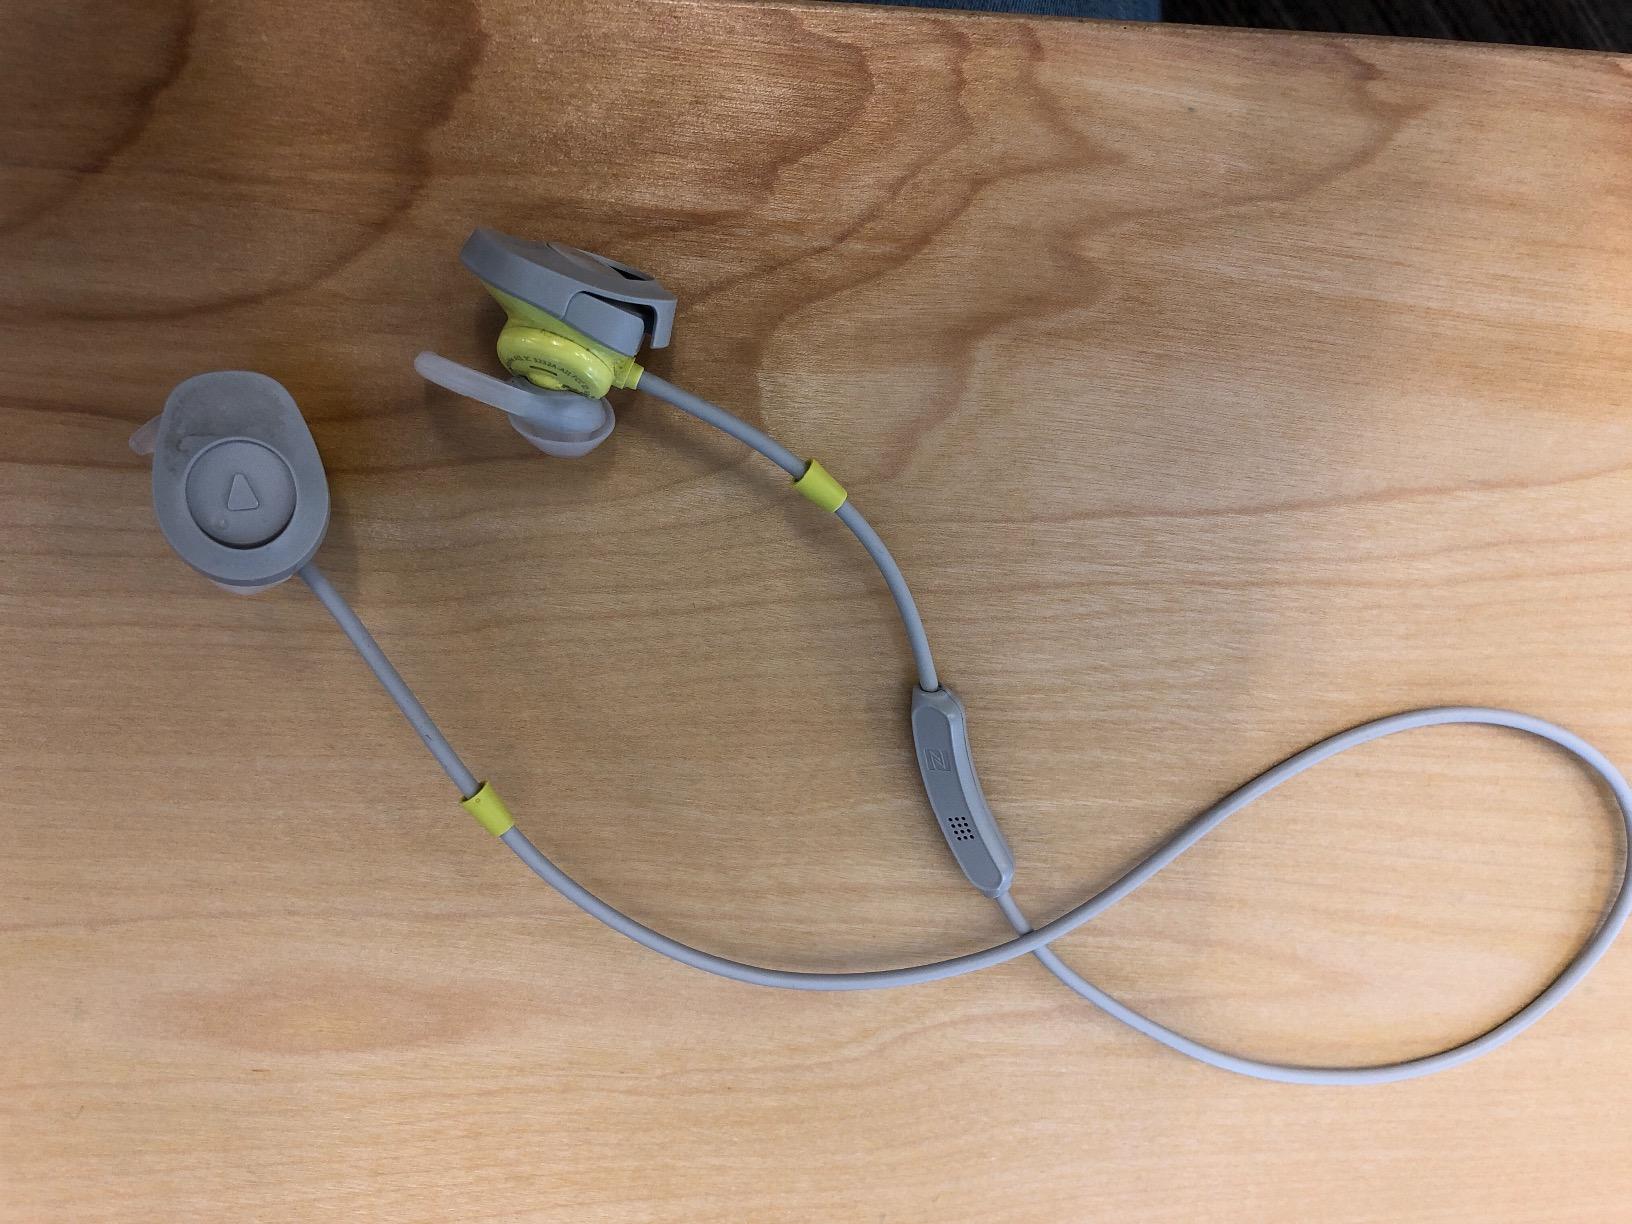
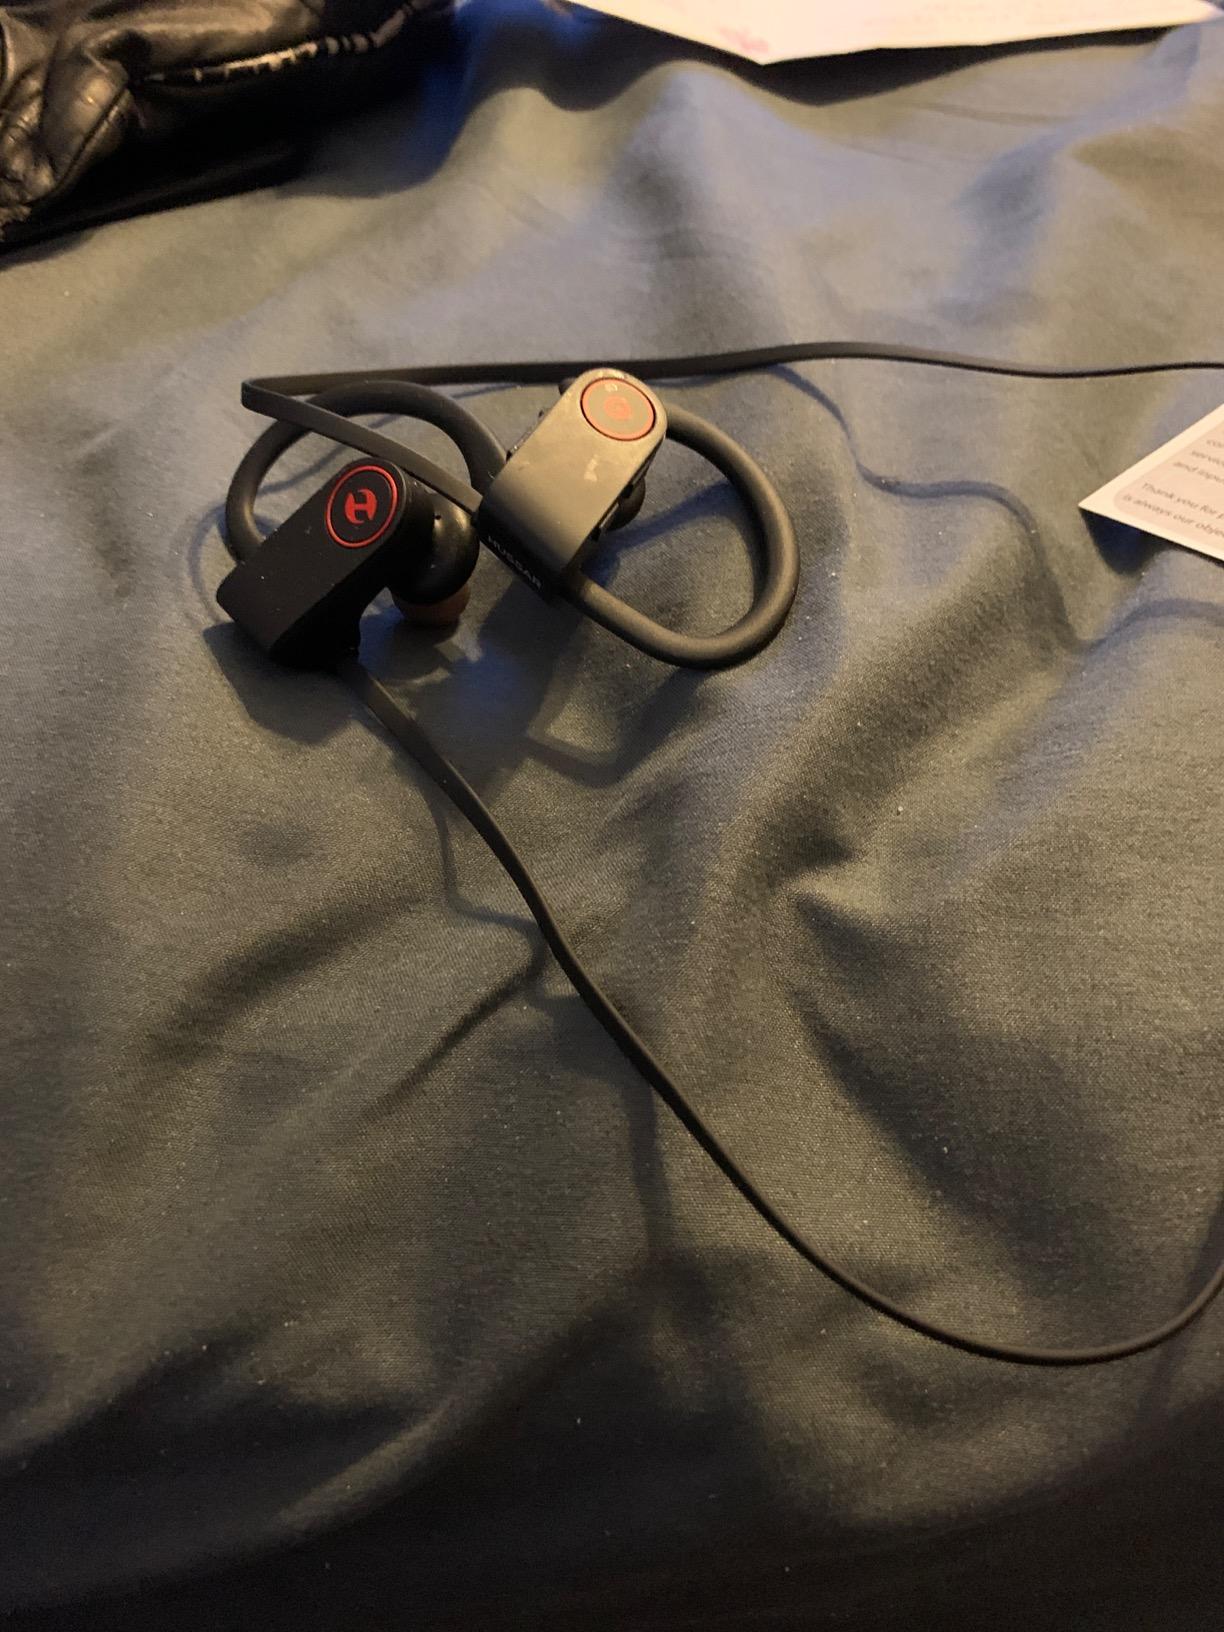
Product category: headphones
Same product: no